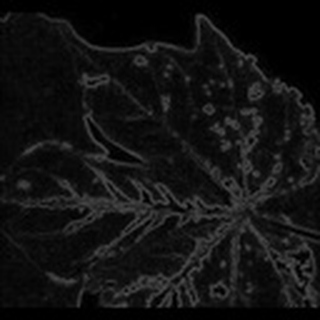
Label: cotton_bacterial_blight